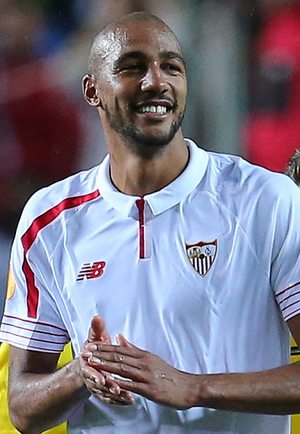
N'Zonzi avec le Séville FC.
Steven Nzonzi, né le 15 décembre 1988 à La Garenne-Colombes, est un footballeur international français qui évolue au poste de milieu de terrain au Stade rennais FC, en prêt de l'AS Rome.